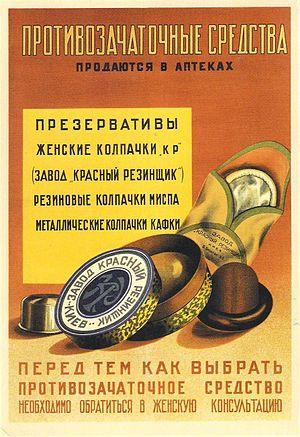
L'avortement est autorisé par la loi en Russie et pris en charge sur fonds publics :